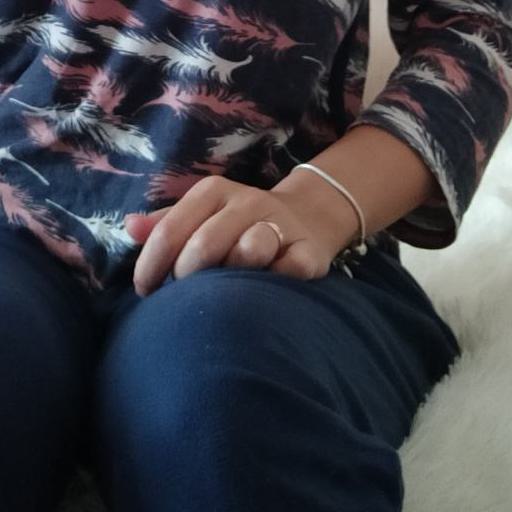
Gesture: no_gesture